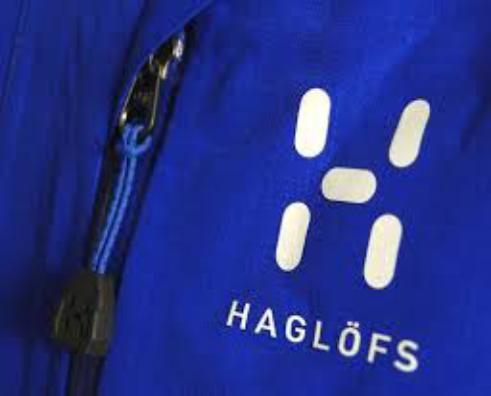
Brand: Haglofs
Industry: Clothes